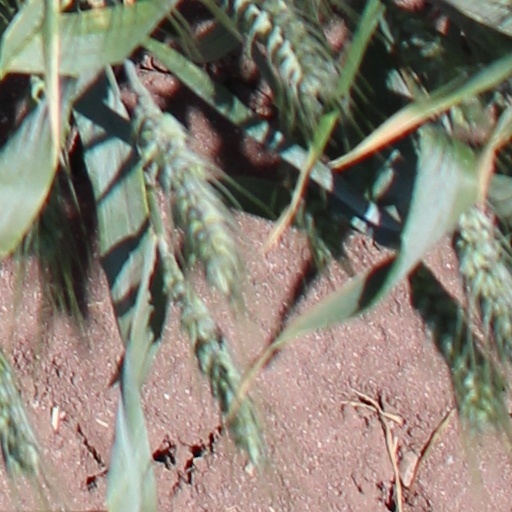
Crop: wheat